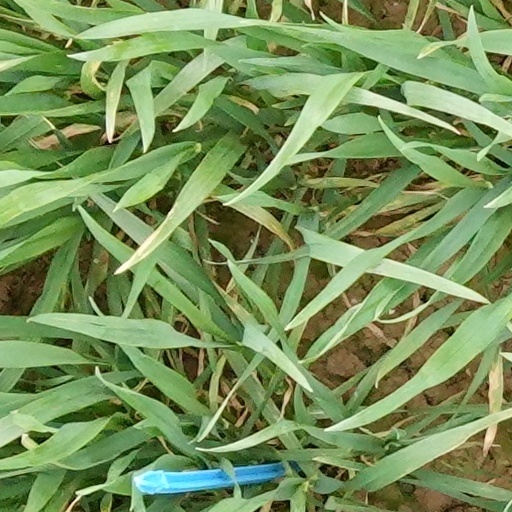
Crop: wheat